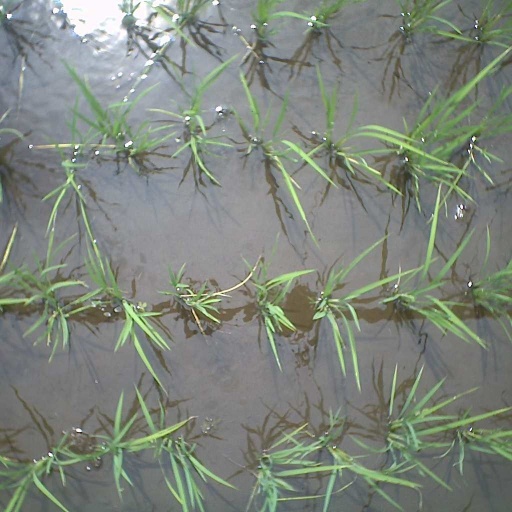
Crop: rice